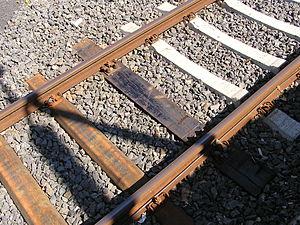
Une traverse est un élément fondamental de la voie ferrée. C'est une pièce posée en travers de la voie, sous les rails, pour en maintenir l'écartement et l'inclinaison, et transmettre au ballast les charges des véhicules circulant sur les rails. On utilise principalement des traverses en bois ou en béton.